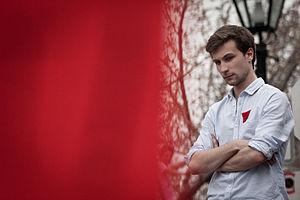
Gabriel Nadeau-Dubois, lors de la manifestation étudiante à la Place du Canada, Montréal, jeudi 22 mars.
Cet article traite des événements qui se sont produits durant l'année 2012 au Québec.